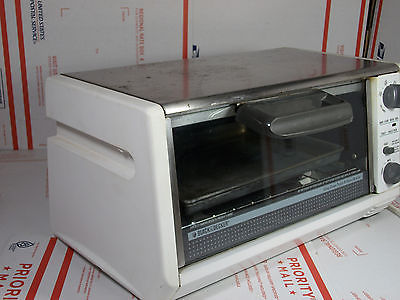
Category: toaster